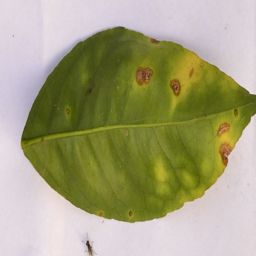
Plant part: leaf
Disease: canker